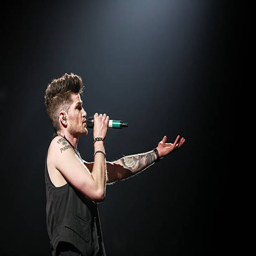
singer of artist performs on stage .